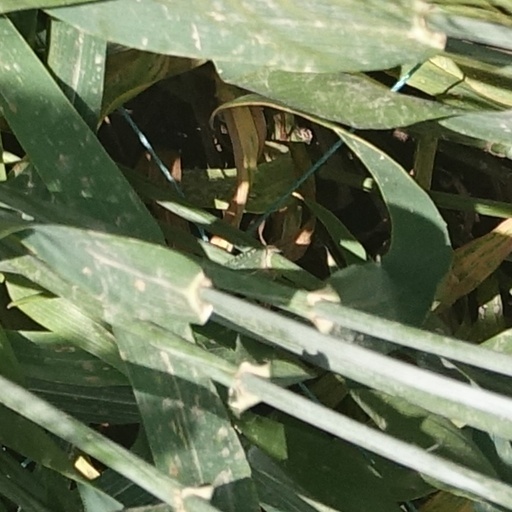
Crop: wheat